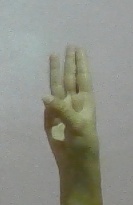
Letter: thaa